Grandfather clock

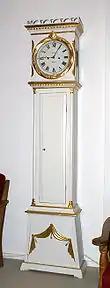
Bornholm clock made by Edvart Sonne, from Rønne, Bornholm in the late 1700s

Bornholm clocks are Danish longcase clocks and were made on Bornholm from 1745 to 1900. In Sweden a special variety of longcase clocks was made in Mora, called Mora clocks.